Helen Thomas

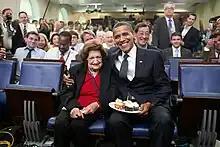
President Barack Obama presenting Thomas cupcakes on her 89th birthday

On February 9, 2009, Thomas was present in the front row for newly elected President Obama's first news conference. President Obama called on her with the statement, "Helen. I'm excited, this is my inaugural moment," seemingly a reference to her long-term presence in the White House Press Corps. Thomas asked if he knew of any Middle Eastern country that possessed nuclear weapons, implicitly asking him to confirm or deny Israel's alleged nuclear arsenal, despite Israel's long held stance of "nuclear ambiguity". Obama replied that he did not want to "speculate" on the matter.